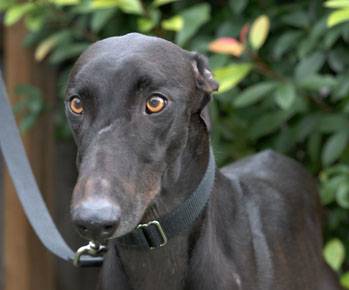
Label: dog